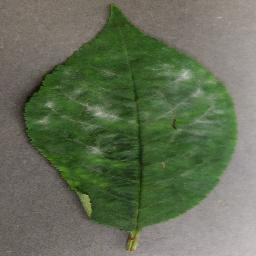
Label: Cherry___Powdery_mildew